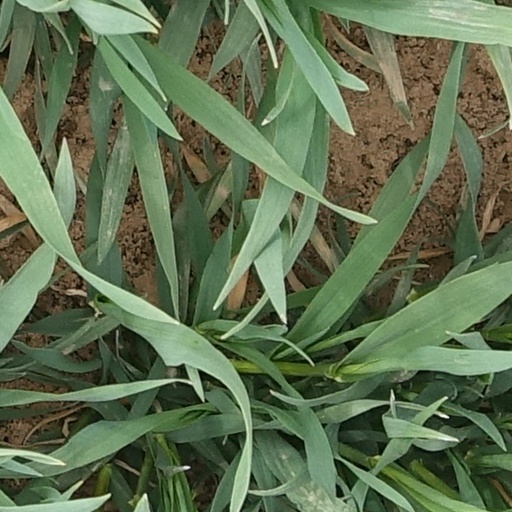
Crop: wheat